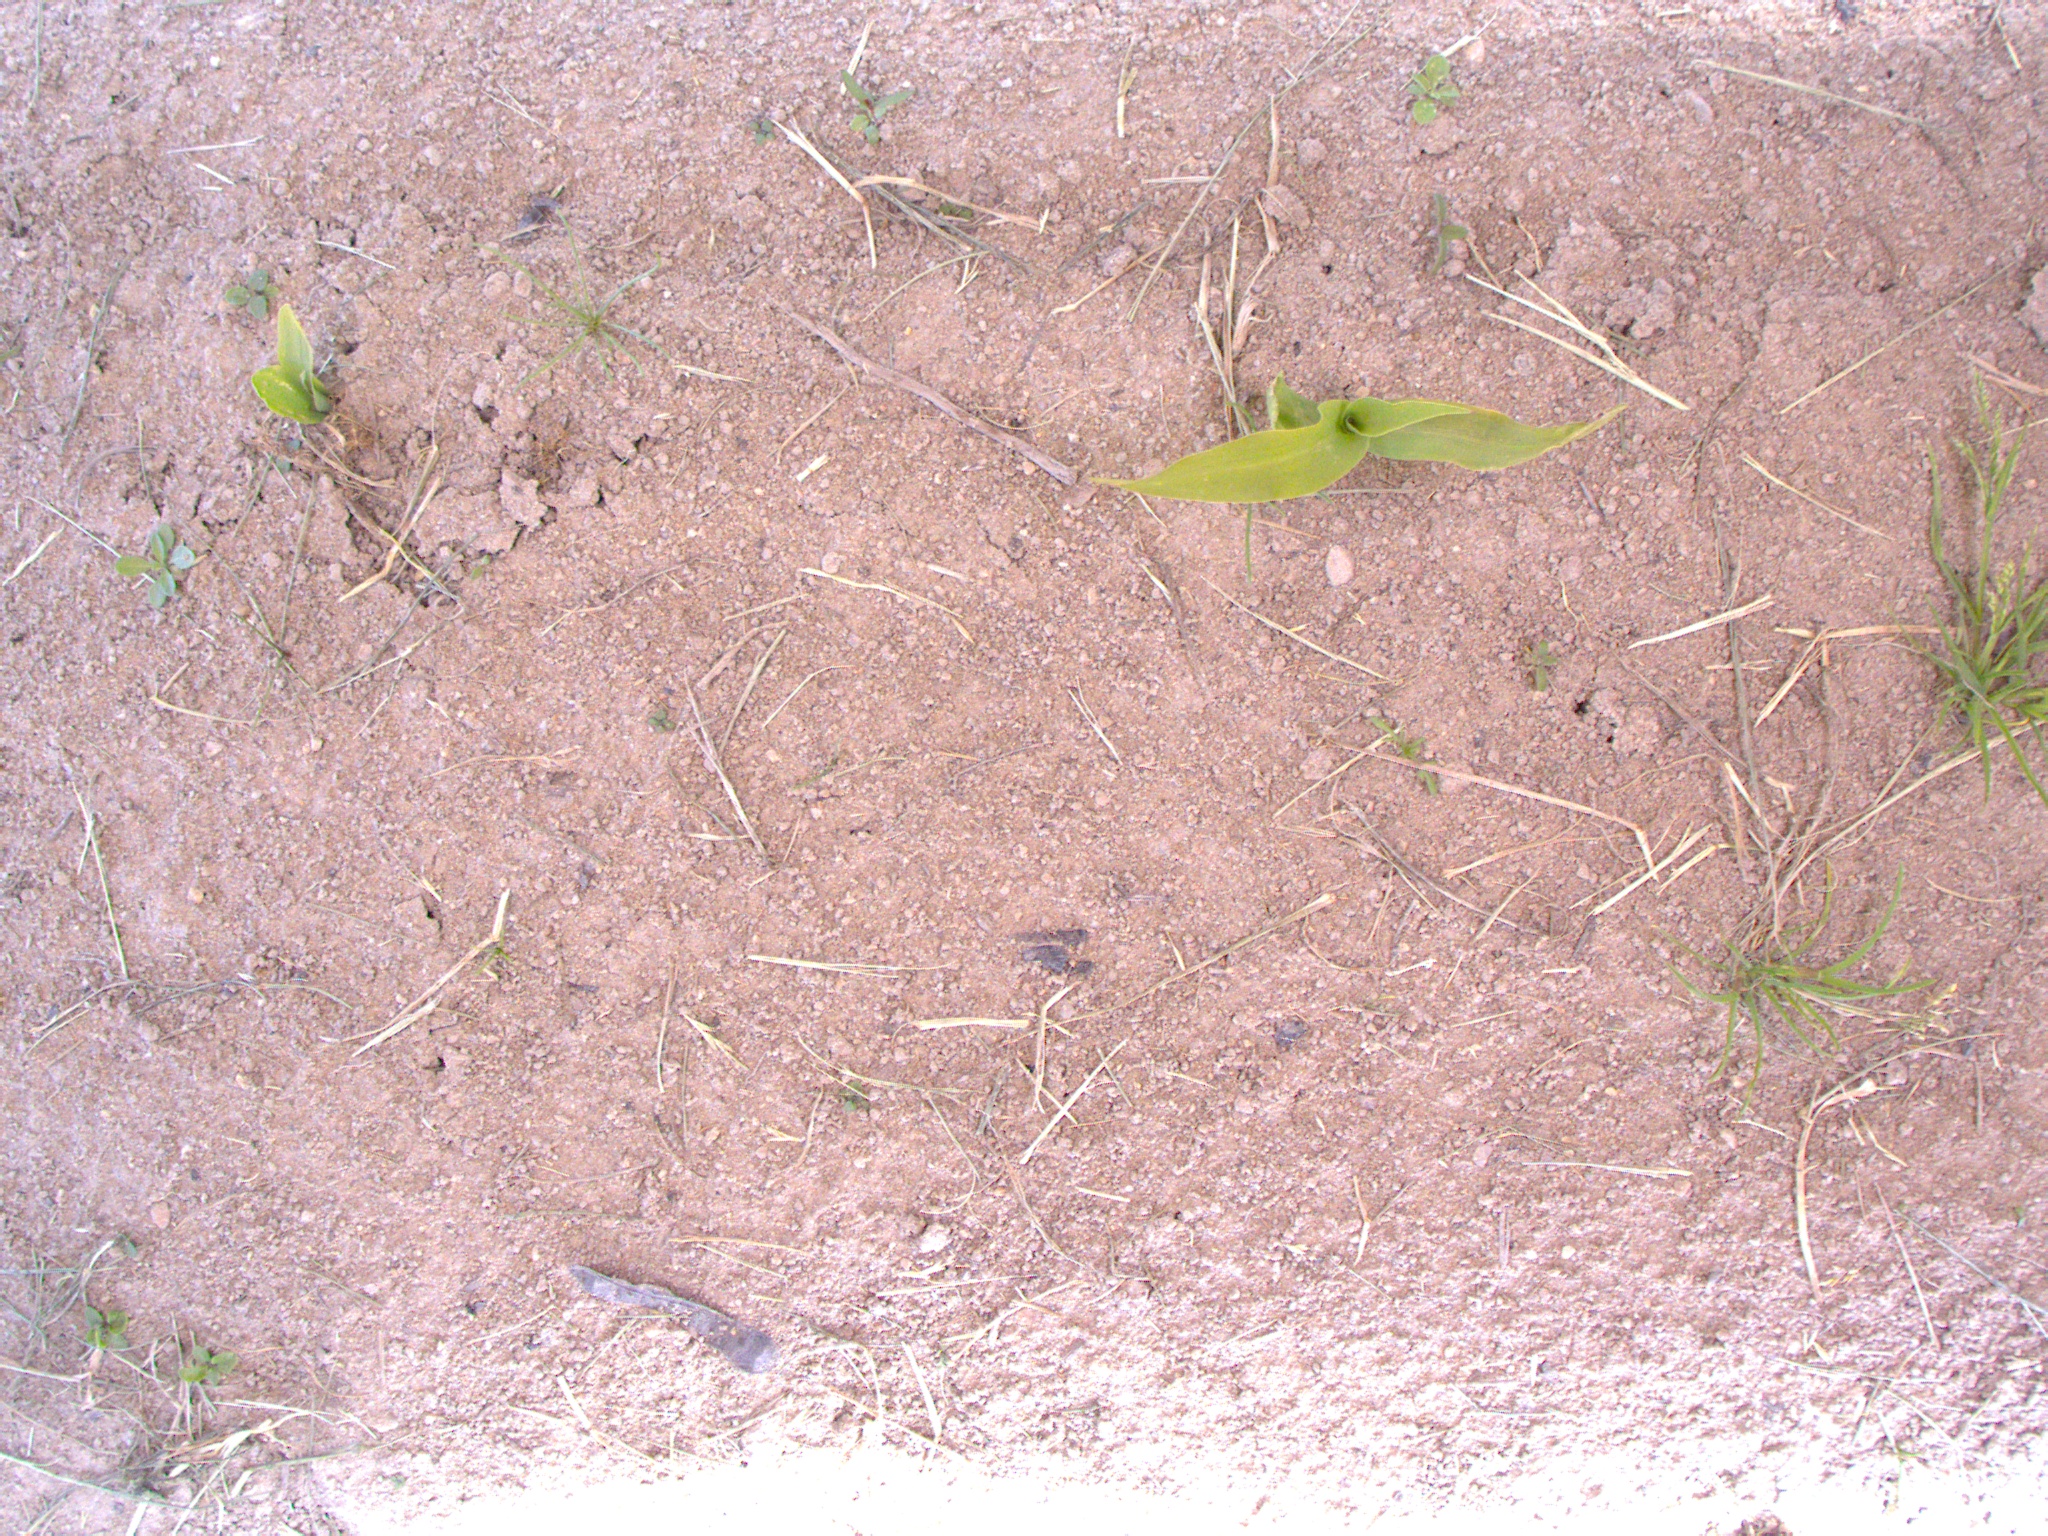
Crop: maize
Objects: maize, maize, stem_maize, stem_maize